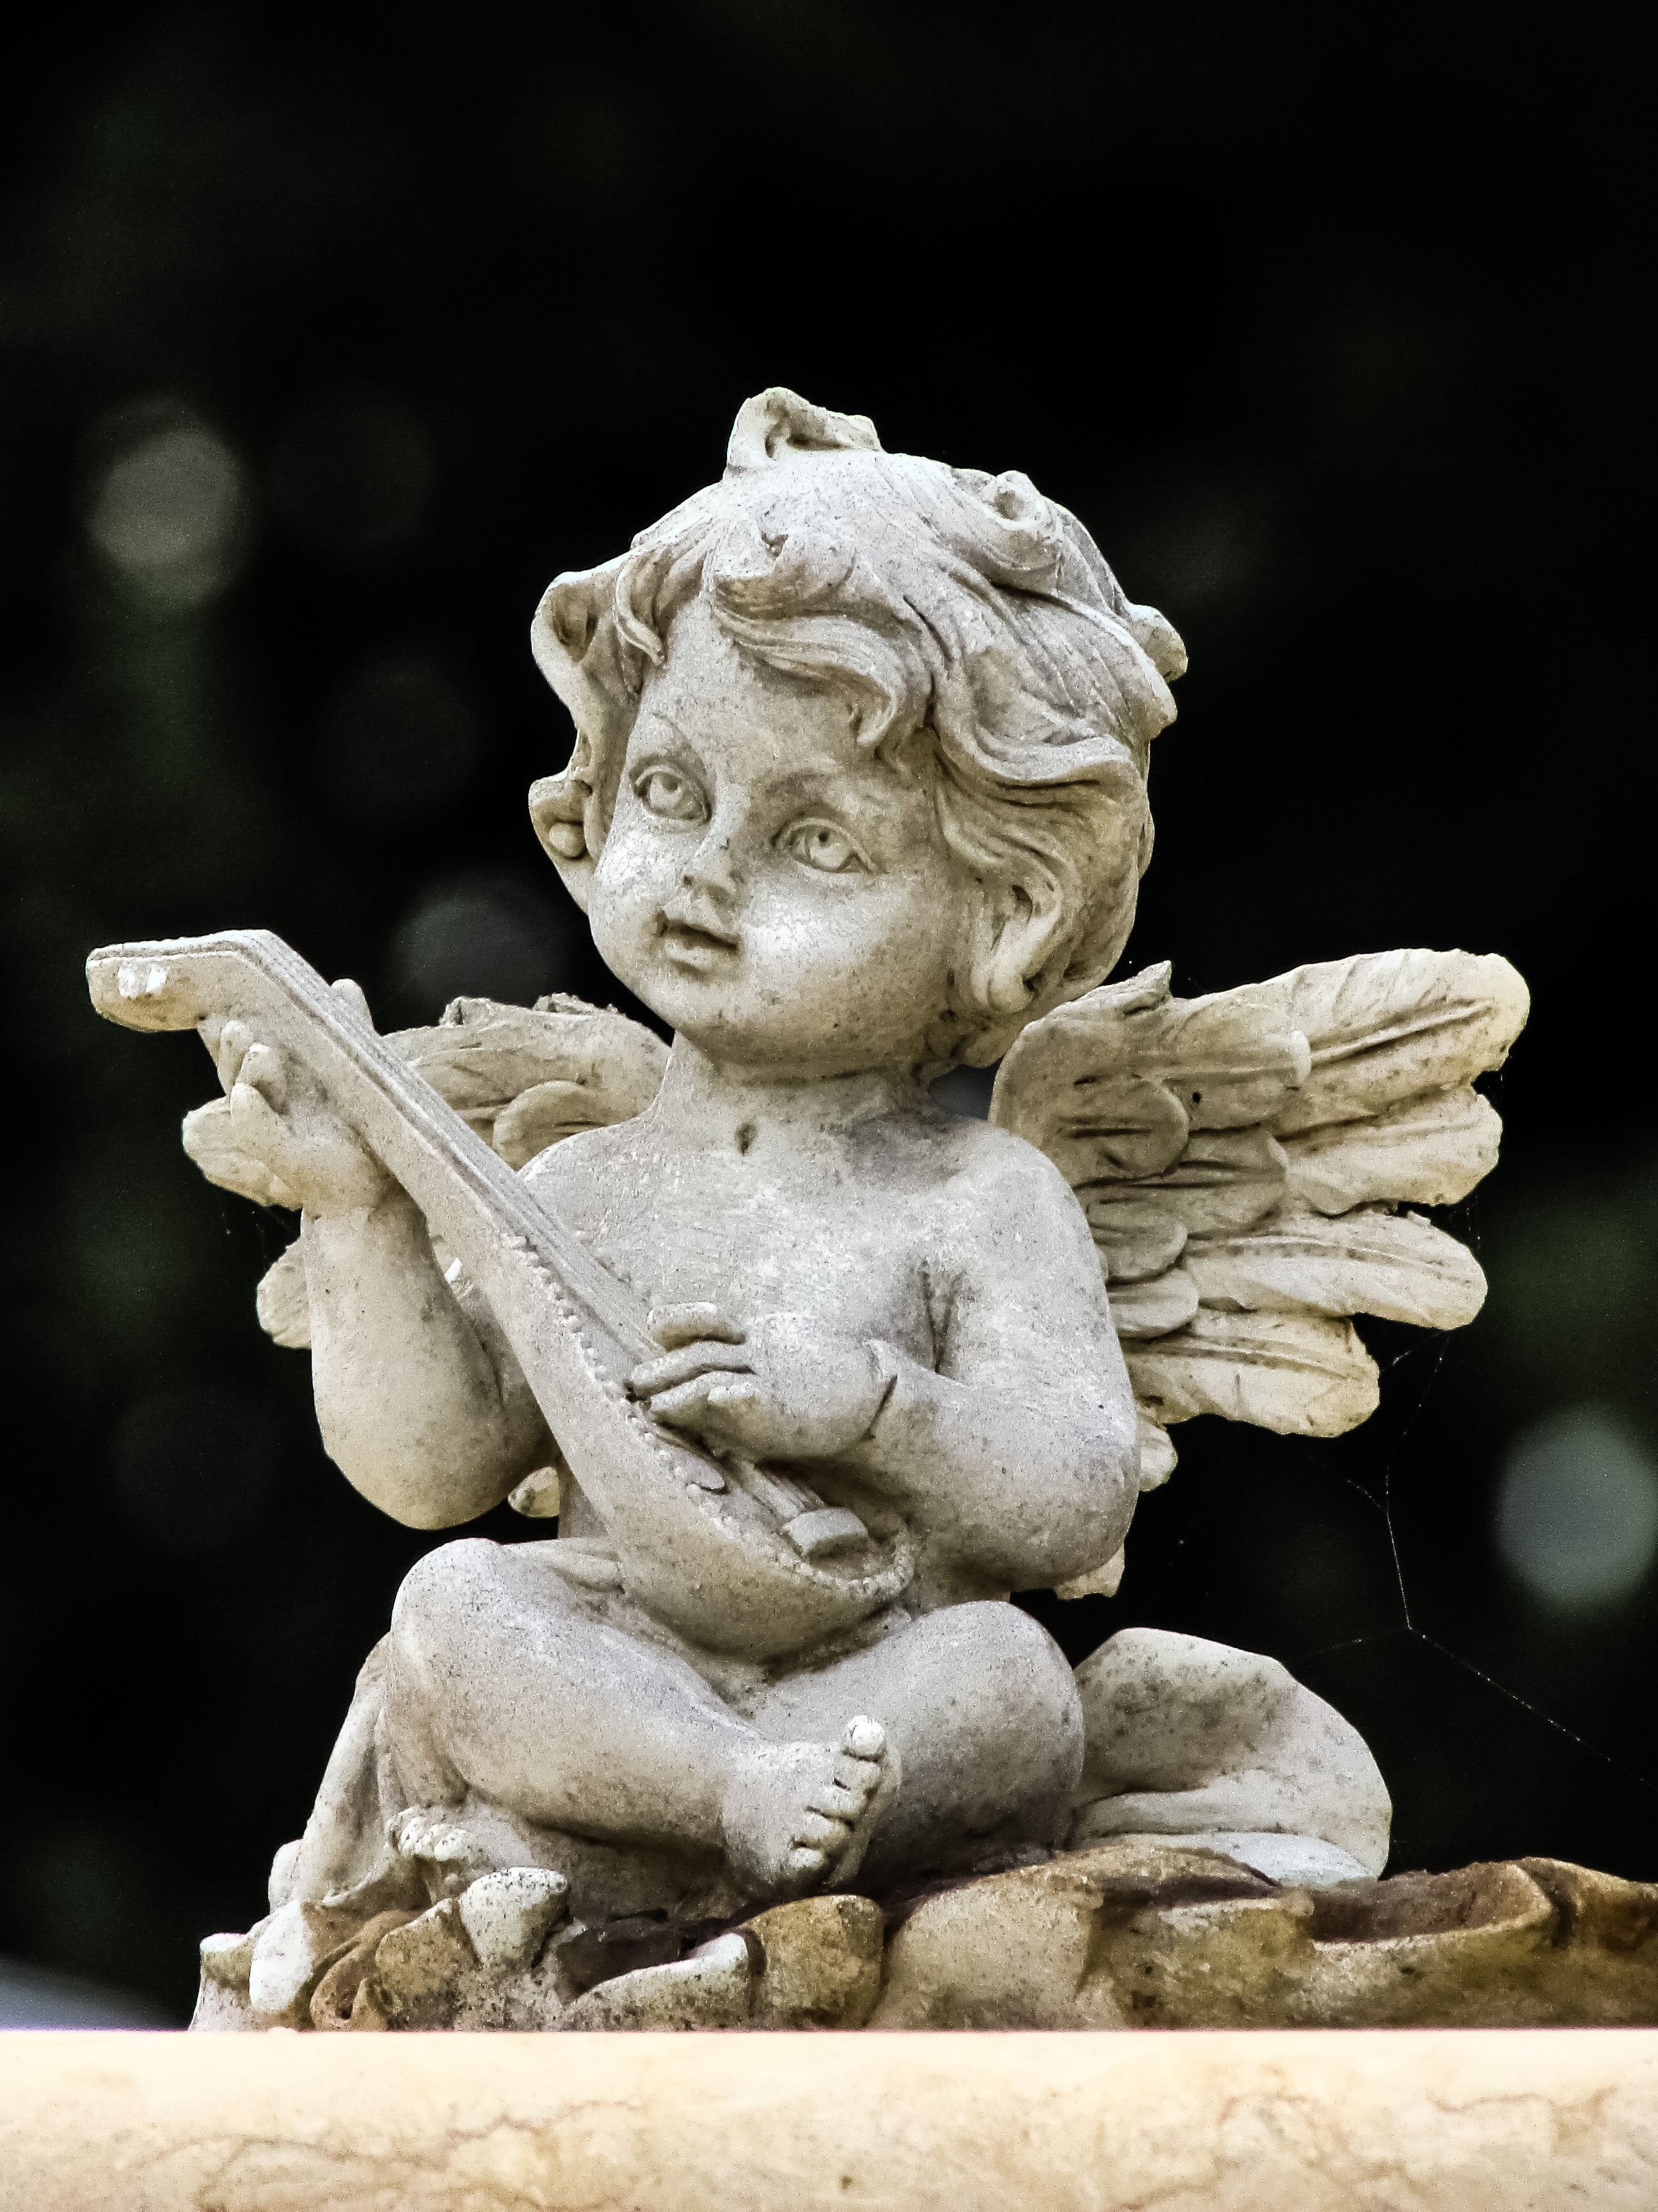
music, monument, statue, heaven, symbol, religion, child, playing, cemetery, christian, christmas, gargoyle, sculpture, angel, art, temple, wings, christianity, carving, mythology, angelic, stone carving, ancient history, classical sculpture